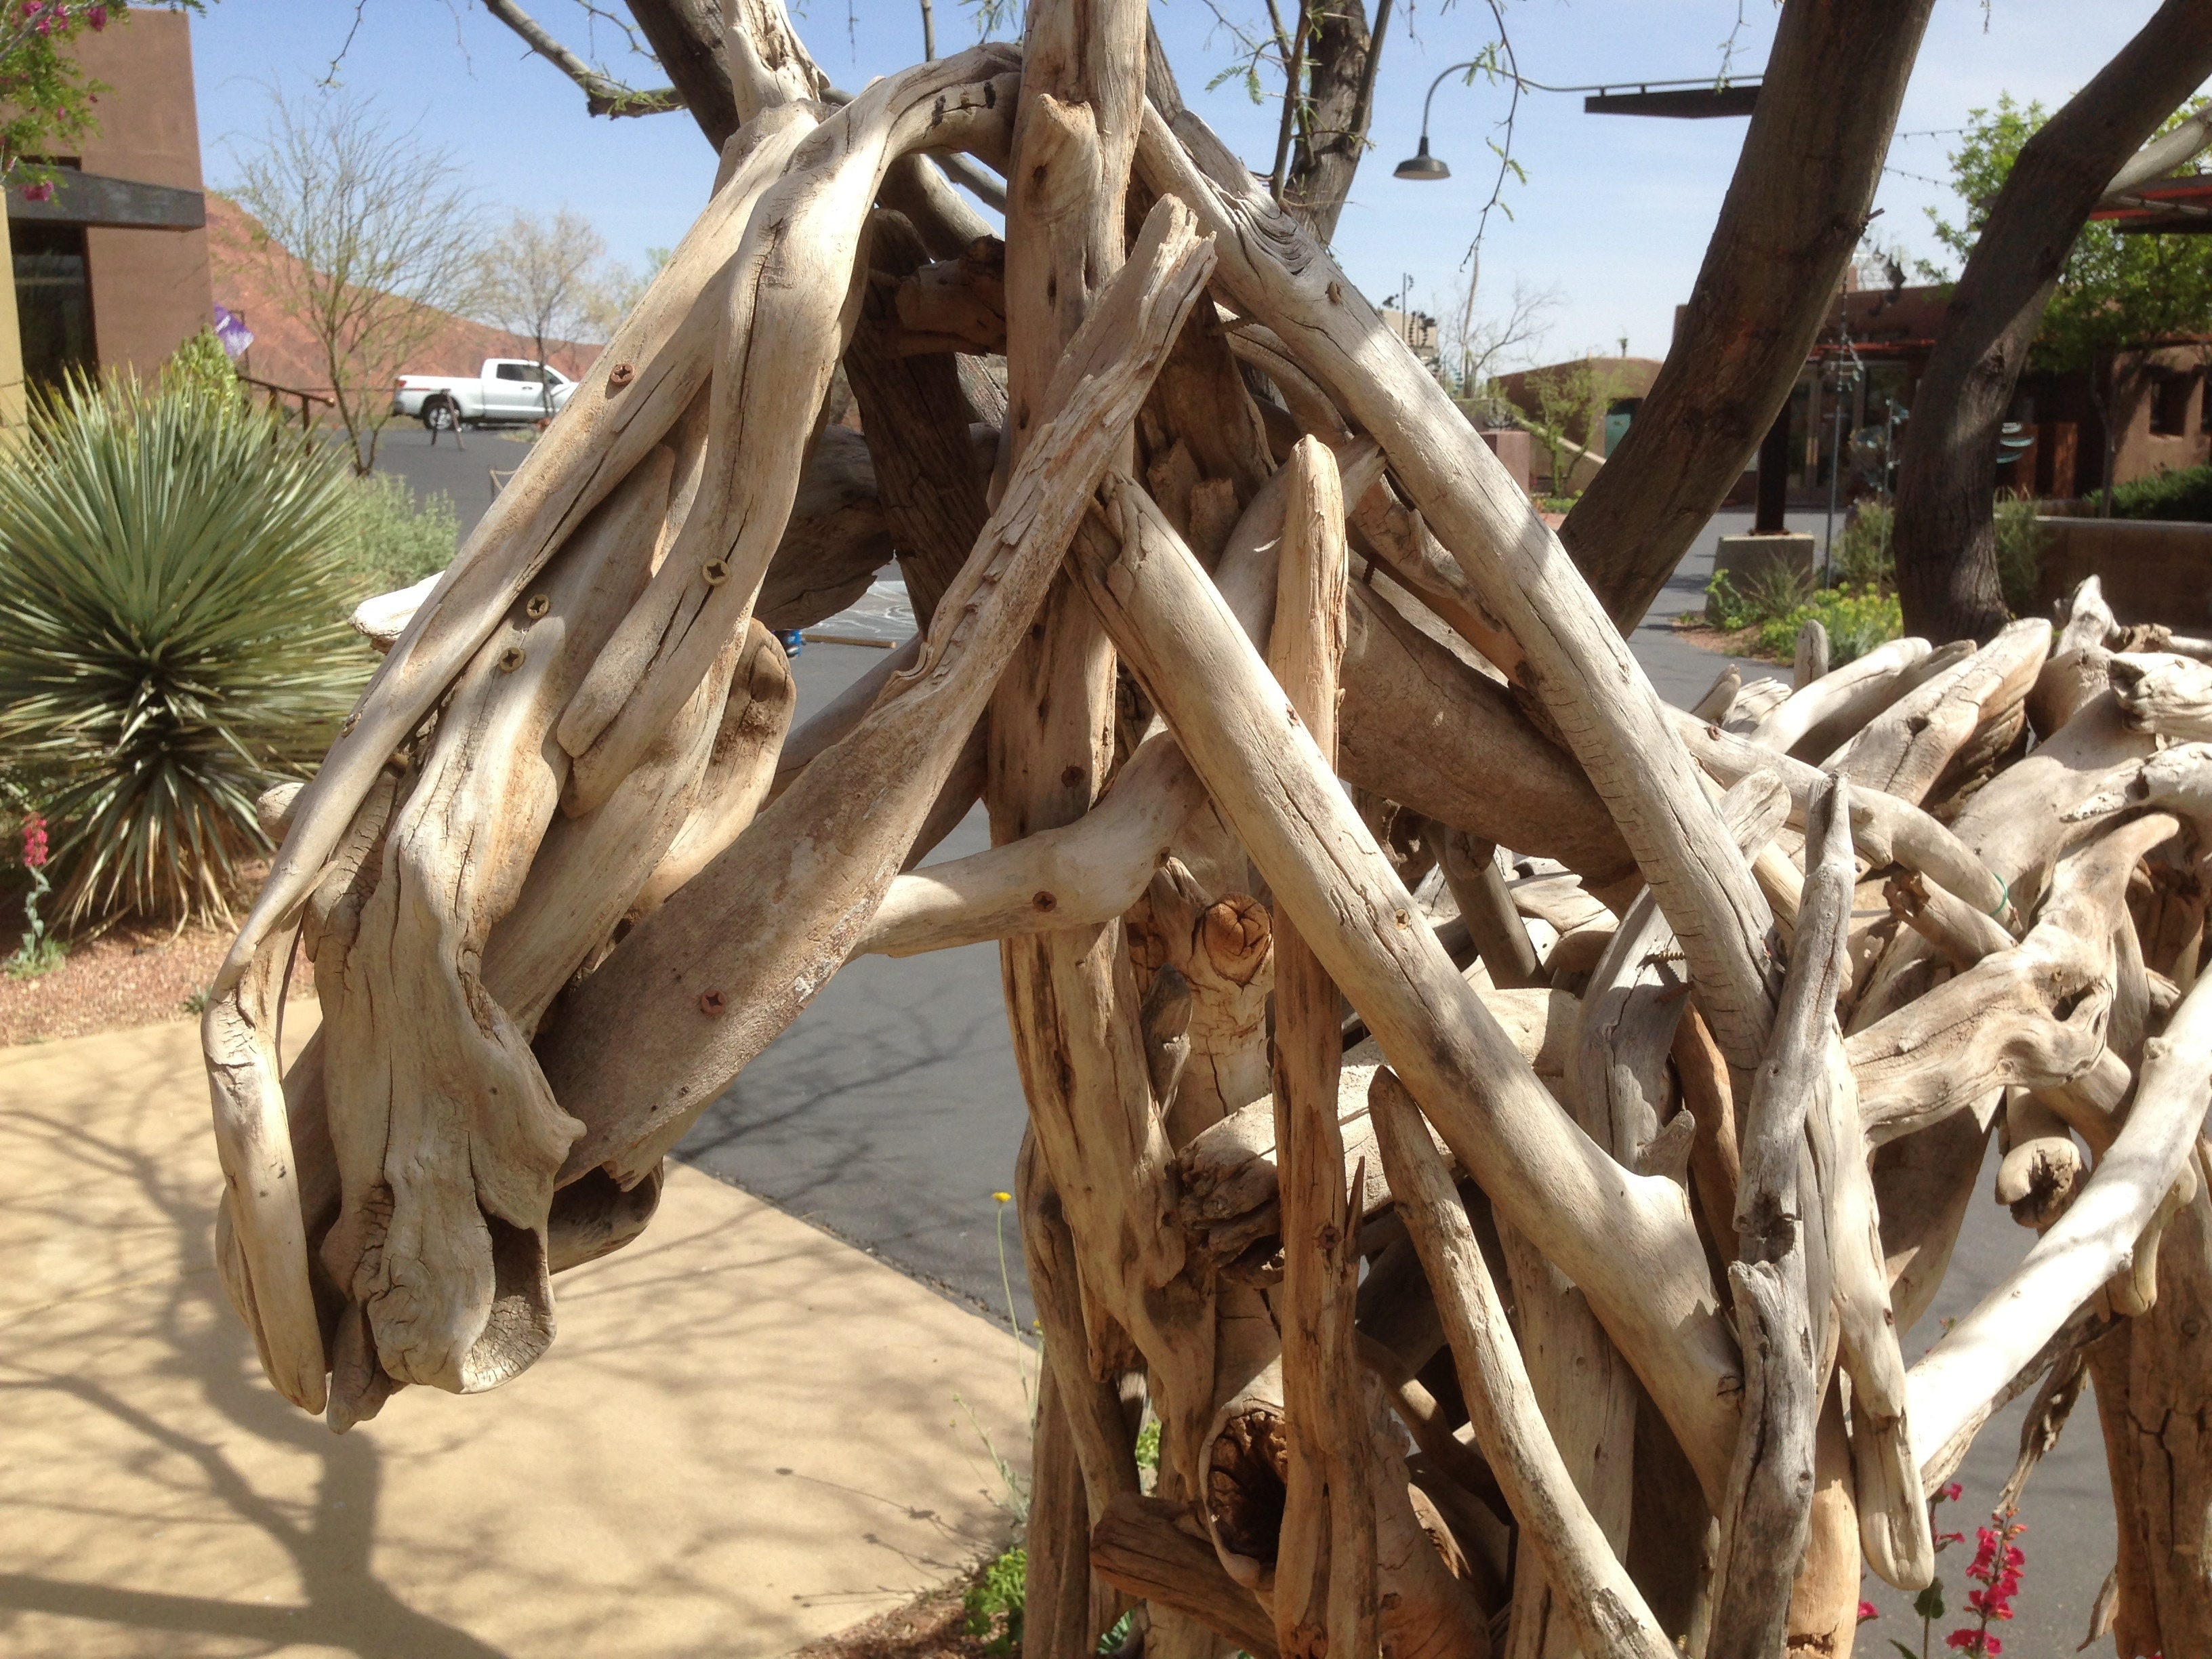
driftwood, tree, wood, sculpture